Chrysler VZ-6

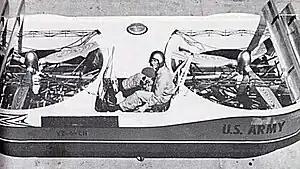

The Chrysler VZ-6 was an American VTOL ducted-fan test vehicle designed and built by Chrysler for the United States Army "Flying Jeep" competition.